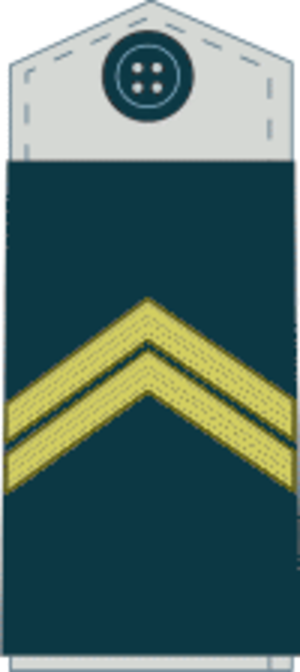
Le tableau ci-dessous présente les grades militaires de l'armée serbe.